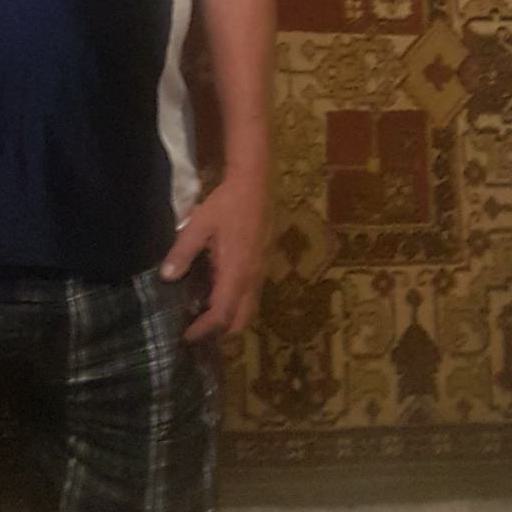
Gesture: no_gesture